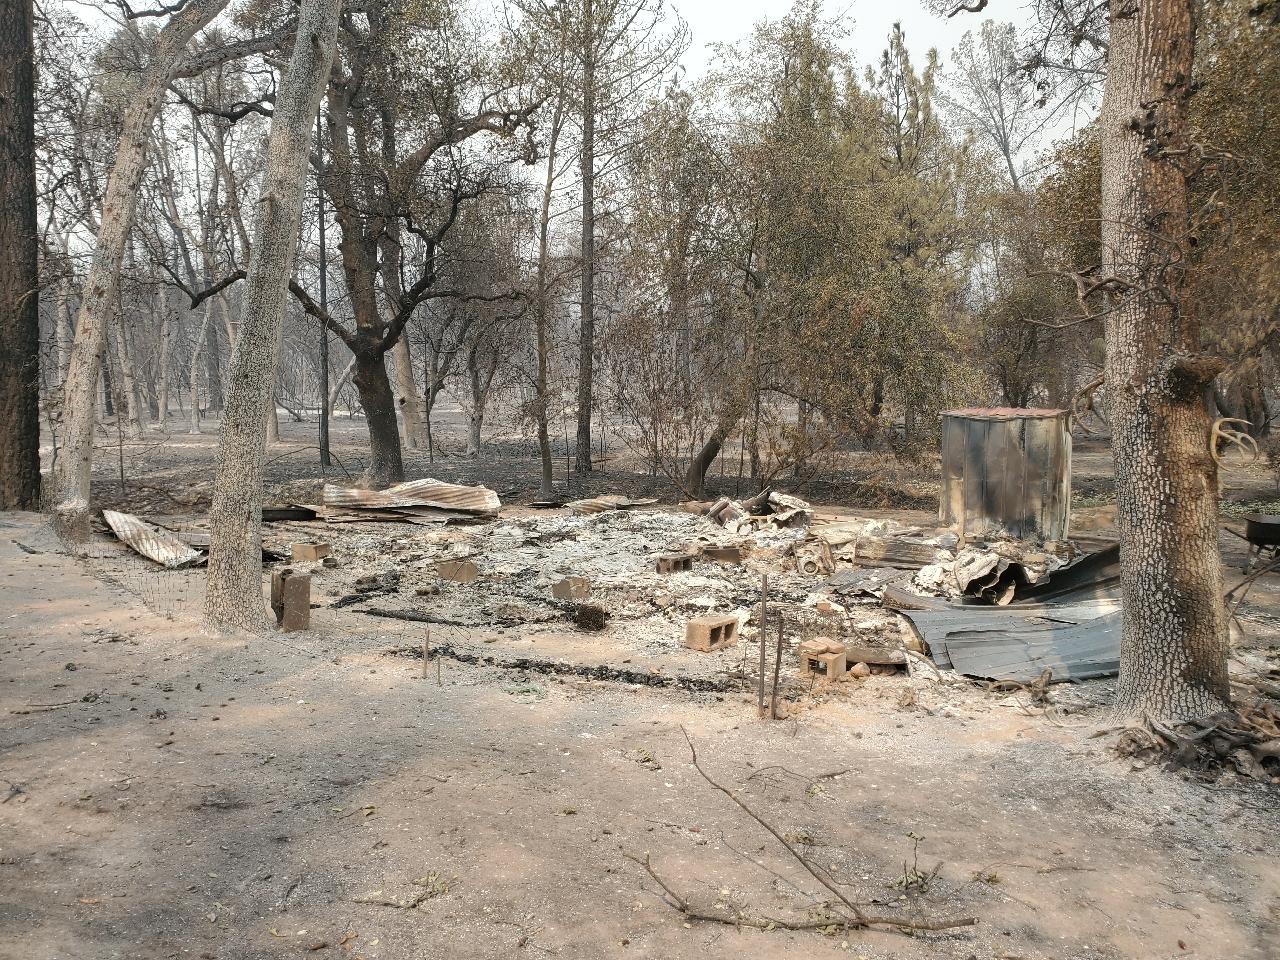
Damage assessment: destroyed